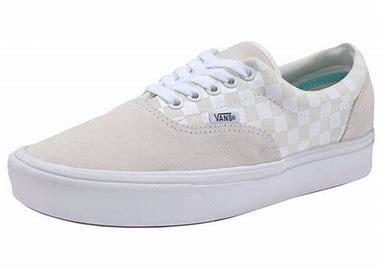
Brand: Vans
Model: Comfycush Era